Moontaxi Media

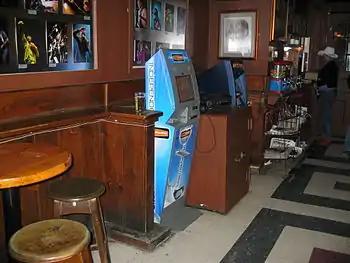
CD Burning Kiosk: Puretracks CD burning kiosk in Horseshoe Tavern in Toronto.

In 2006 Moontaxi changed its name to Puretracks and a controlling stake was sold to Bell Canada.